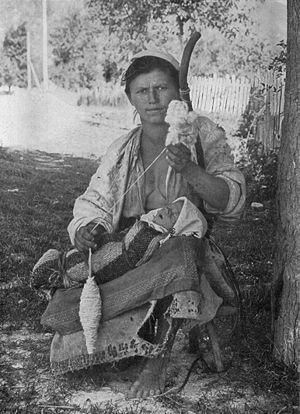
Le mot Roms désigne en français un ensemble de populations établies dans divers pays du monde et ayant, à origine, une culture et des origines communes dans le sous-continent indien, également dénommées par les exonymes Tziganes / Tsiganes, Gitans, Bohémiens, Manouches ou Romanichels ou encore « gens du voyage » par confusion ou par vision fantasmée. Leurs langues initiales font partie du groupe, issu du sanskrit, parlé au nord-ouest du sous-continent indien, et qui comprend aussi le gujarati, le pendjabi, le rajasthani et le sindhi. Minoritaires sur une vaste aire géographique entre l'Inde et l'océan Atlantique, puis sur le continent américain, les élites lettrées de ces populations ont adopté comme endonyme unique le terme Rom, signifiant en langue romani « homme accompli et marié au sein de la communauté ». Deux autres dénominations, les Sintis et les Kalés, sont considérées tantôt comme des groupes différents des Roms, tantôt comme inclus parmi ces derniers.